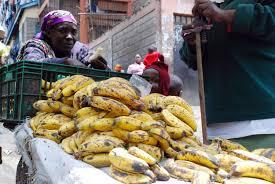
Huku ni sokoni, tunaweza kumuona mwanamke ambaye huenda ndiye muuzaji. Vile vile tunaona ndizi ambazo ni za rangi ya manjano, na ni dhahiri kwamba ndizi hizi zimeanza kuharibika.